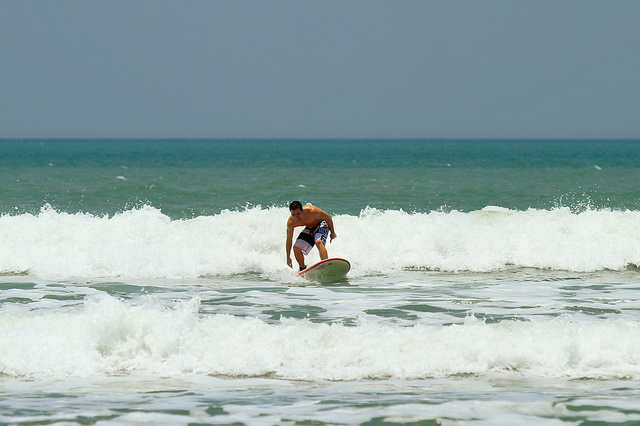
user: Given an image and a question. Answer the question in a short answer. Question: What is the white part of this water called? Short Answer:
assistant: foam